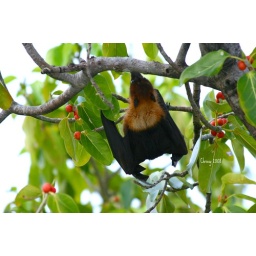
While walking along the beach, late afternoon, I saw and heard lots of fruit bats in a tree..